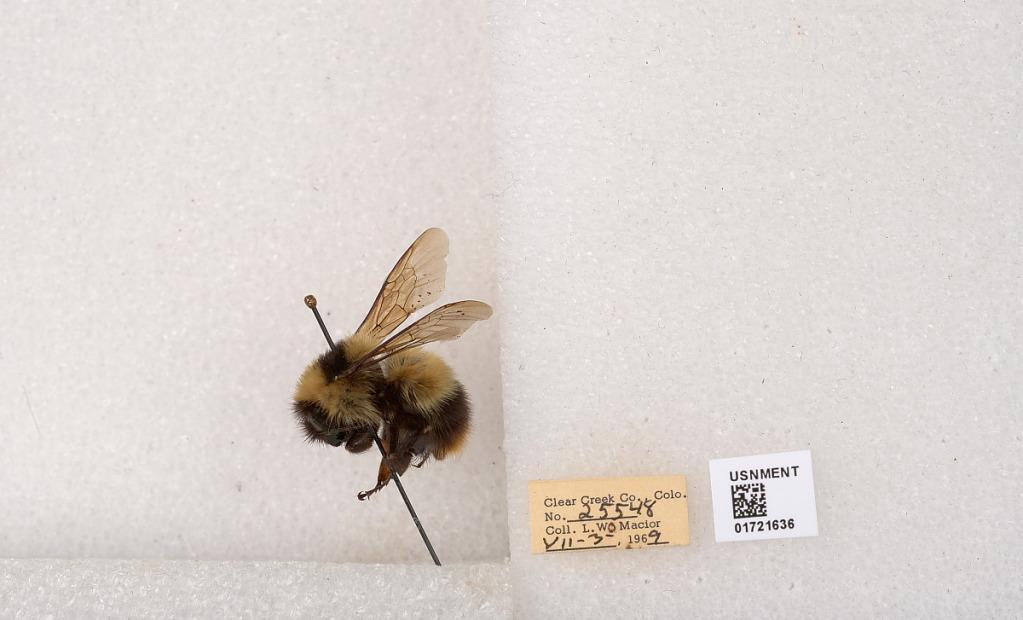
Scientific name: Bombus kirbyellus
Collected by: L. Macior
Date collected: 1969-7-3
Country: United States
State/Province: Colorado
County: Clear Creek
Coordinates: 39.6891, -105.644